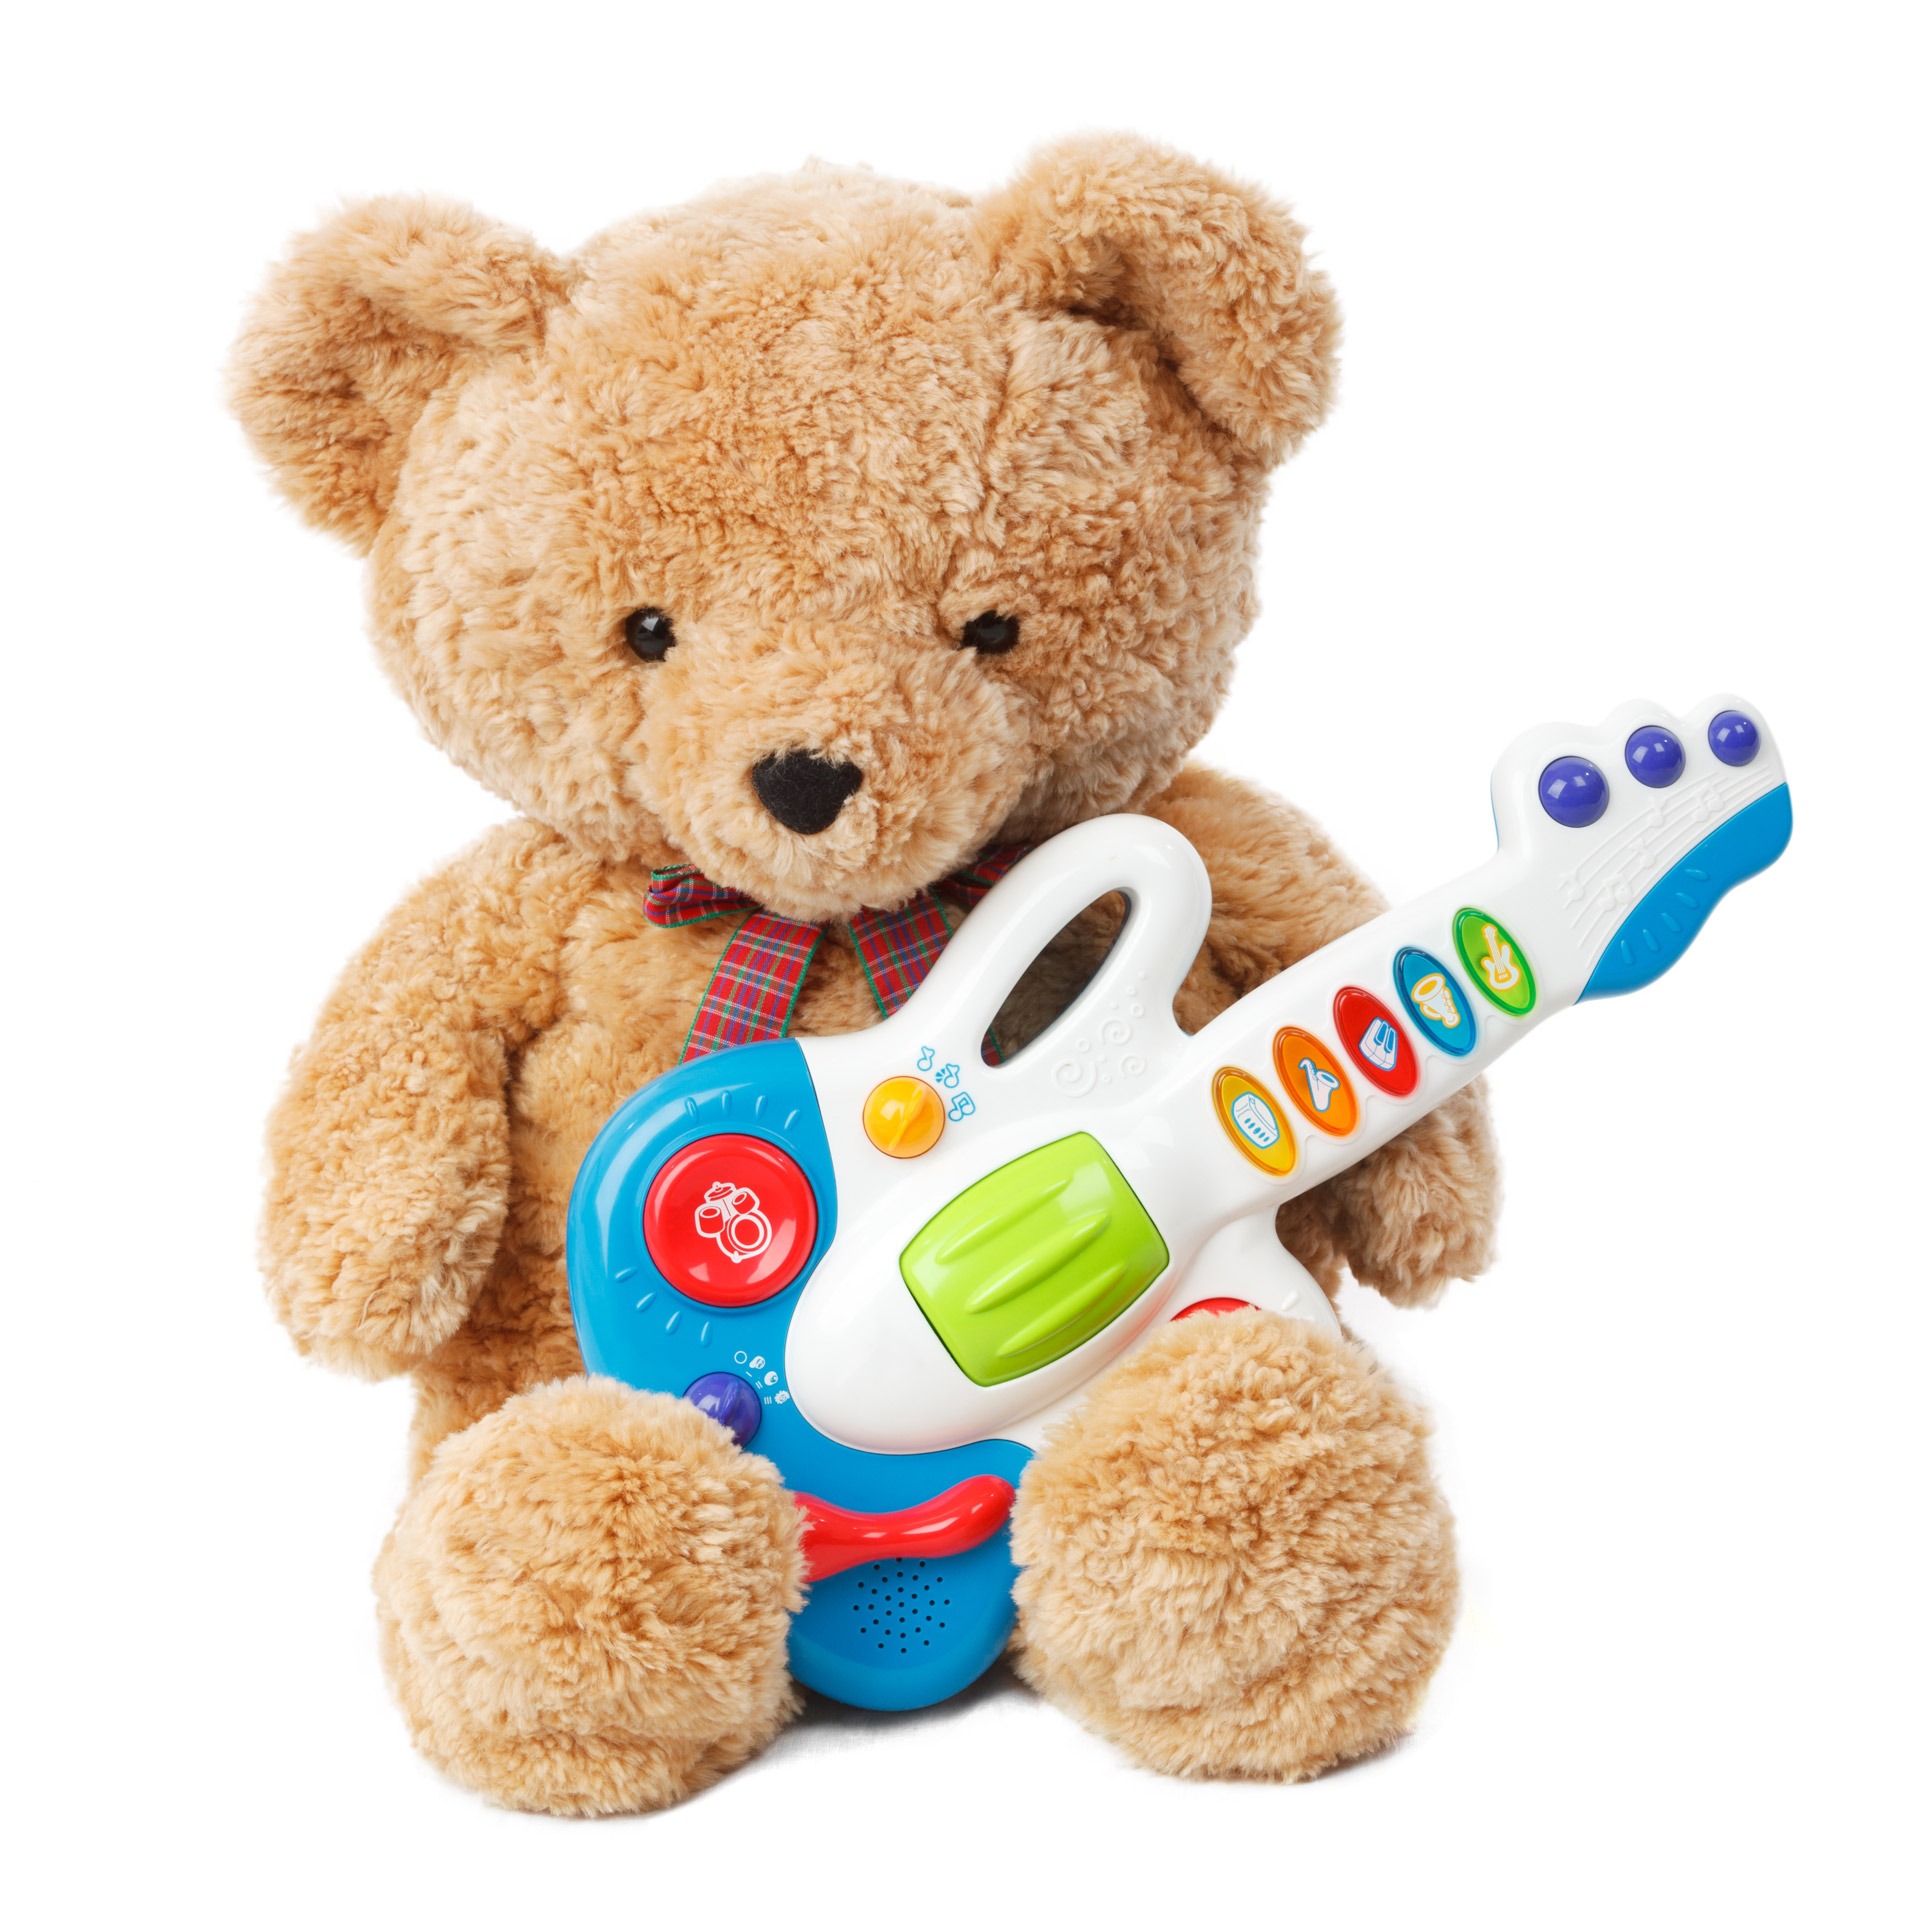
music, play, guitar, animal, cute, isolated, brown, artist, musician, toy, musical instrument, teddy bear, product, fun, sound, soft, plush, guitarist, song, melody, stuffed toy